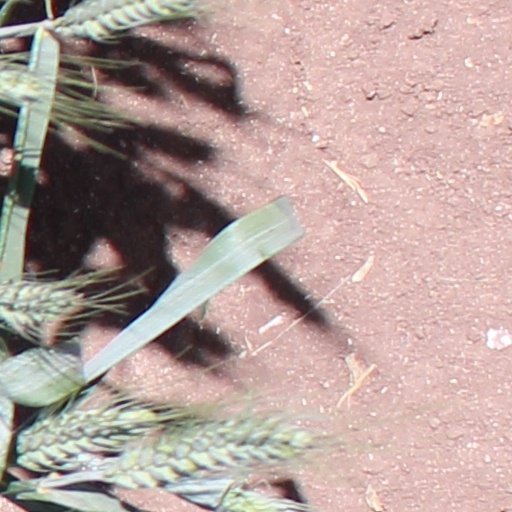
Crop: wheat